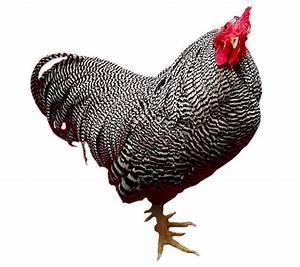
chicken